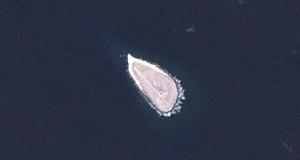
Le kilomètre carré est une unité de mesure de la surface.